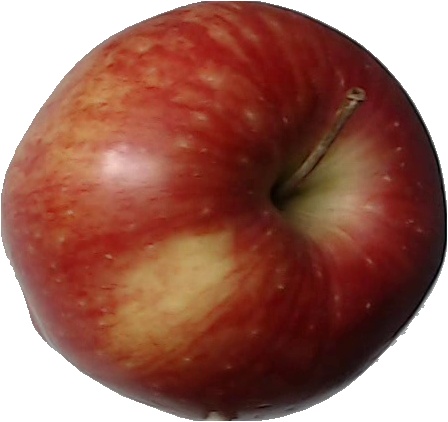
Label: apple_red_1